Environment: real
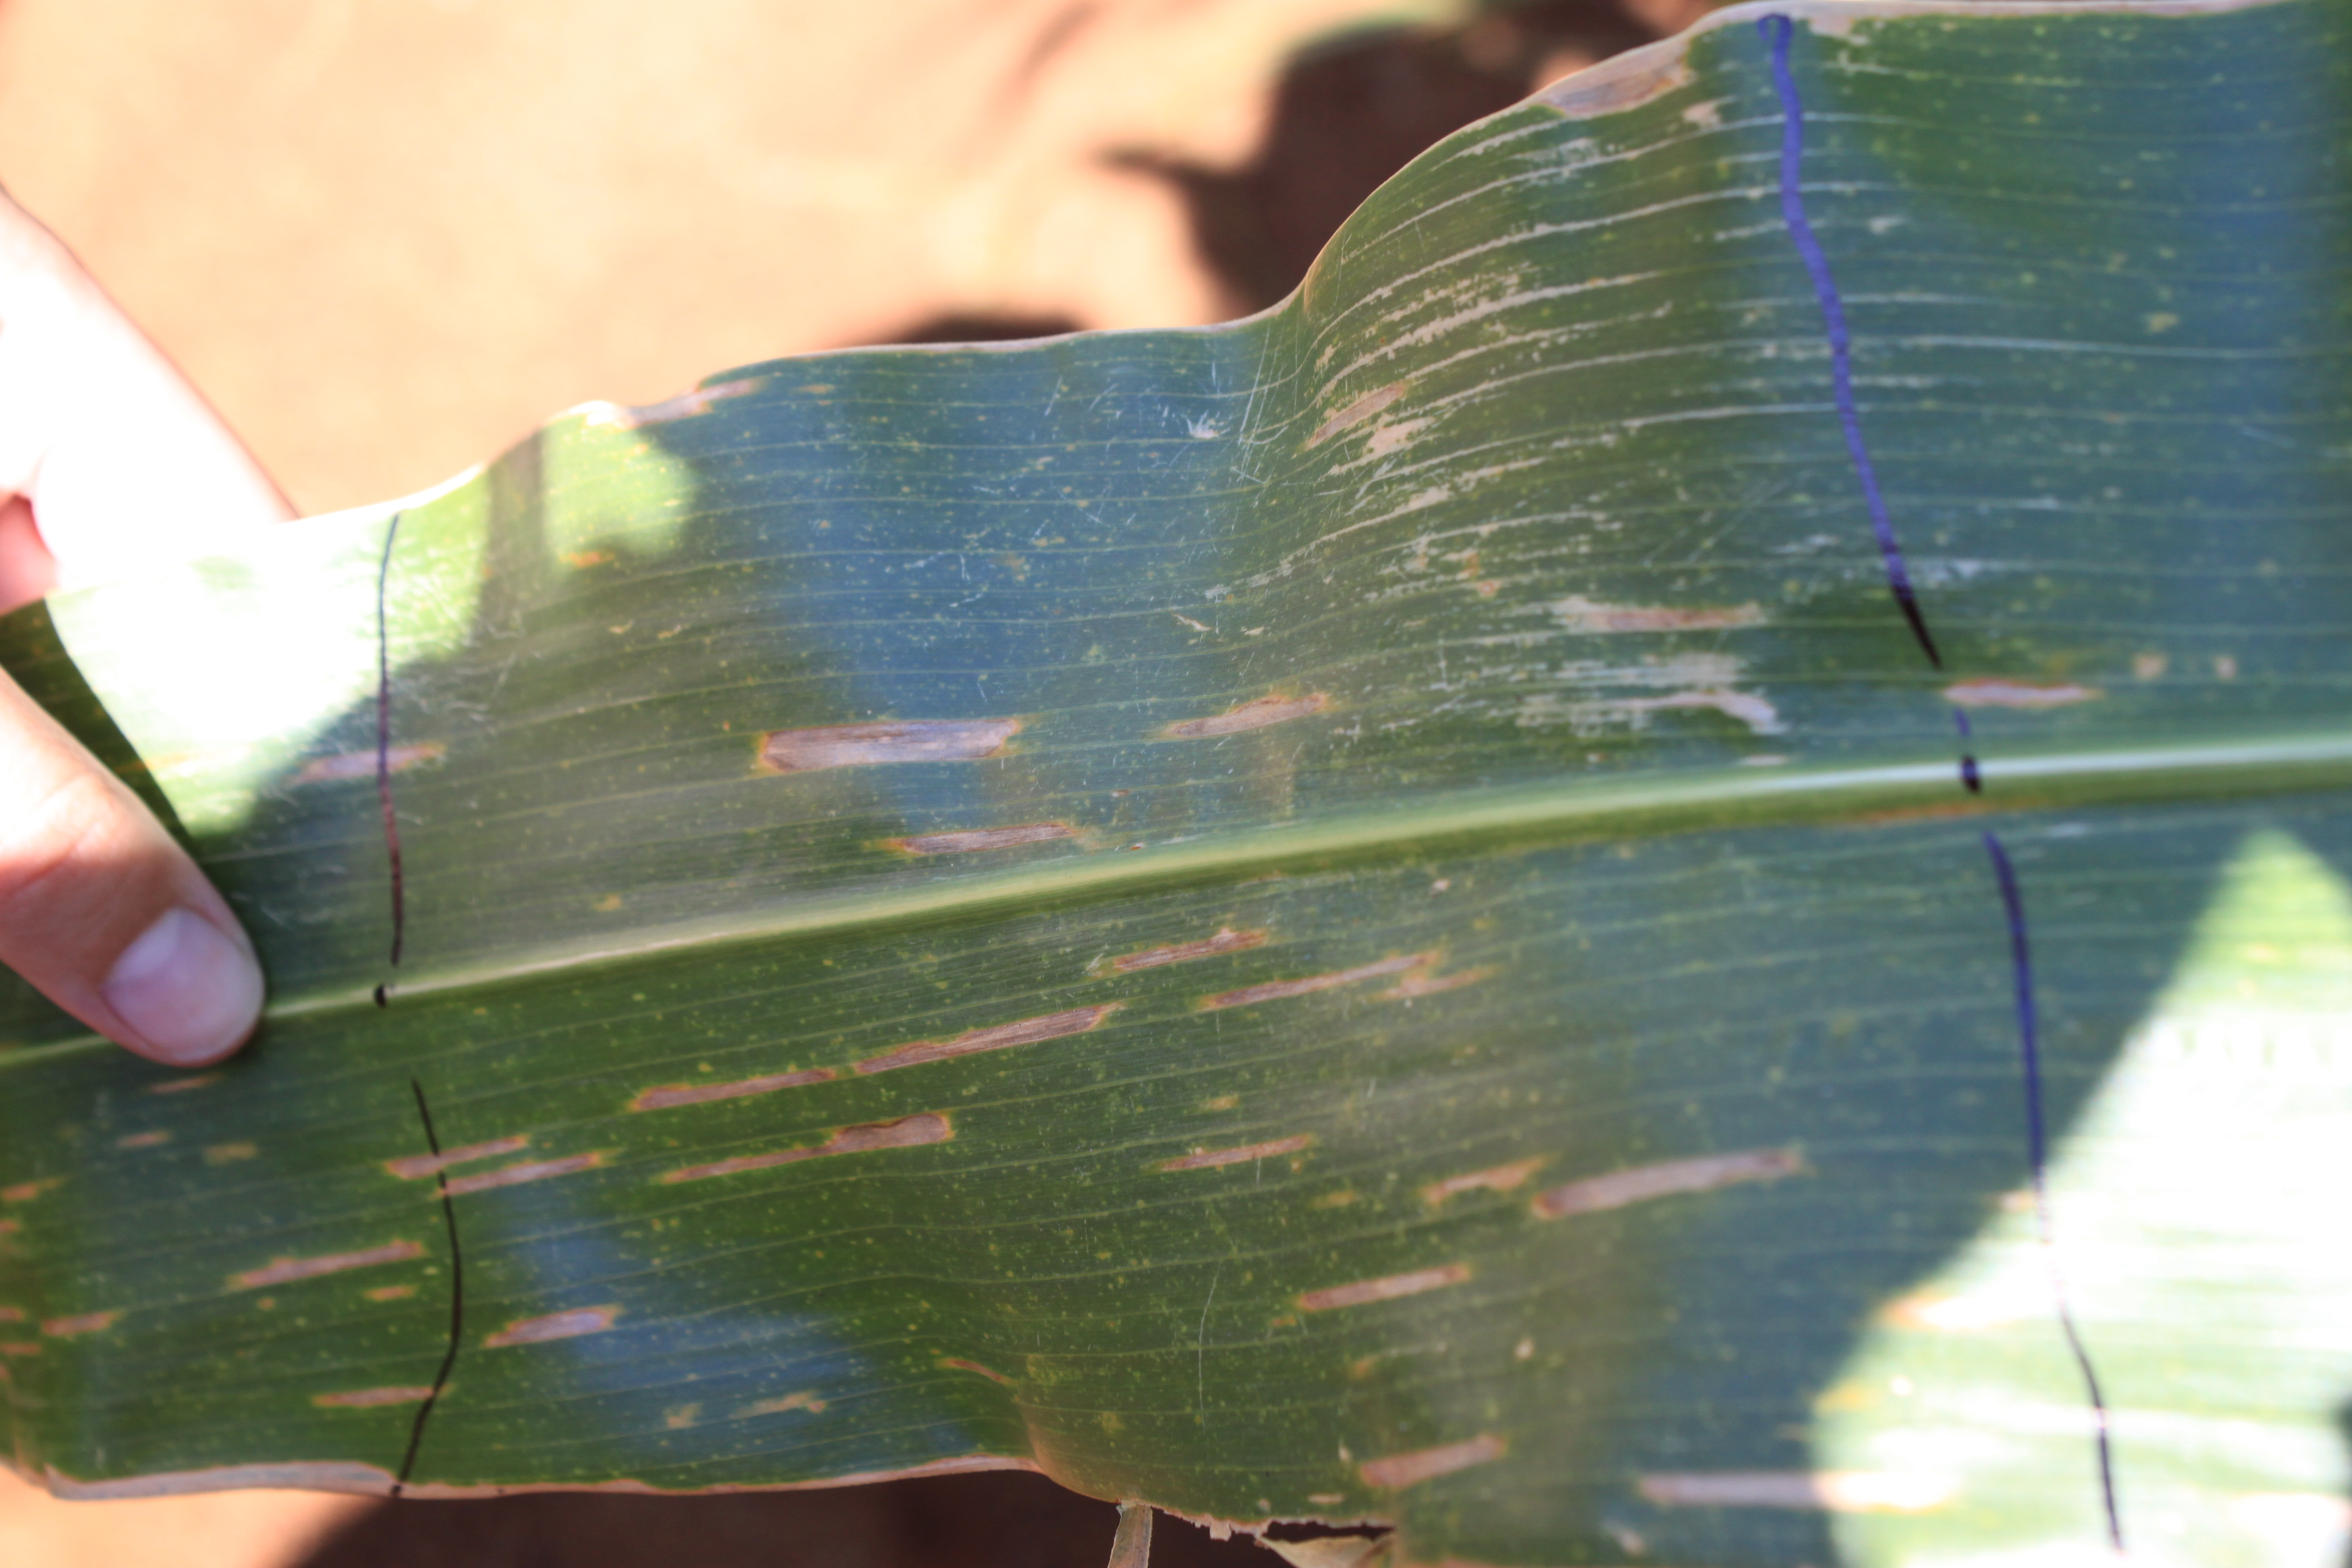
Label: gray_leaf_spot